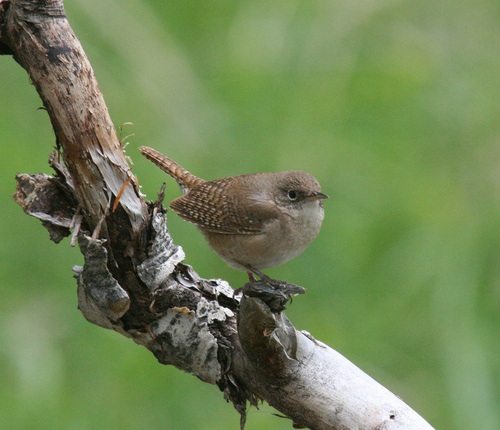
small ,roundish pale brown bird, dark brown secondaries, feet and bil,black eyes.
this is a bird with a grey breast, brown back and a small beak.
this bird is, white throat, breast and stomach with brown wings.
this brown bird has a very short beak and a tan belly.
the bird has a brown and white belly,the bill is short and pointed, with brown and beige covering the rest of its body
this bird has wings that are brown and has a rotund body
this particular bird has a belly that is brown and graythe bird has a small bill, spotted brown back and belly.
this tiny bird has a grey crown and white breast with grey wings that have white spots.
the bird is small with a pointed bill, is rounded and has brown wings.
Species: House Wren